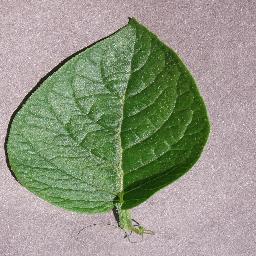
Label: Potato___healthy